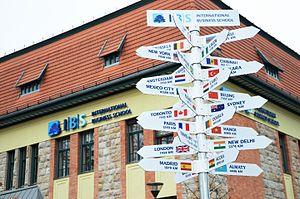
L’École de commerce international est un établissement supérieur privé situé à Budapest, en Hongrie. Elle a été fondée en 1991 par István Tamás, un entrepreneur hongrois.